Krestovsky Island

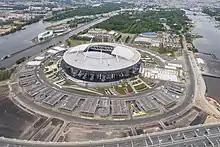
West part of Krestovsky Island, Gazprom Arena

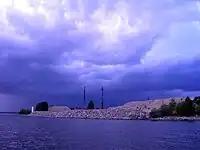
Krestovsky Island. Jetty

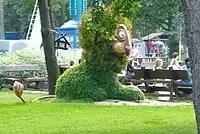
Krestovsky Island, Amusement park

Krestovsky Island is a 3.4 km island in Saint Petersburg, Russia, between several tributaries of the Neva: the Srednyaya Nevka, the Malaya Nevka and the Krestovka. The island is served by the Krestovsky Ostrov station of Saint Petersburg Metro. Until recently, the western part of the island was occupied by the Maritime Victory Park, where the international Goodwill Games of sports and athletics competition took place in 1994, which was the first large scale post-Soviet Union international event in Russia. A new stadium, Gazprom Arena, is located where Kirov Stadium was. The stadium serves as home for FC Zenit Saint Petersburg.